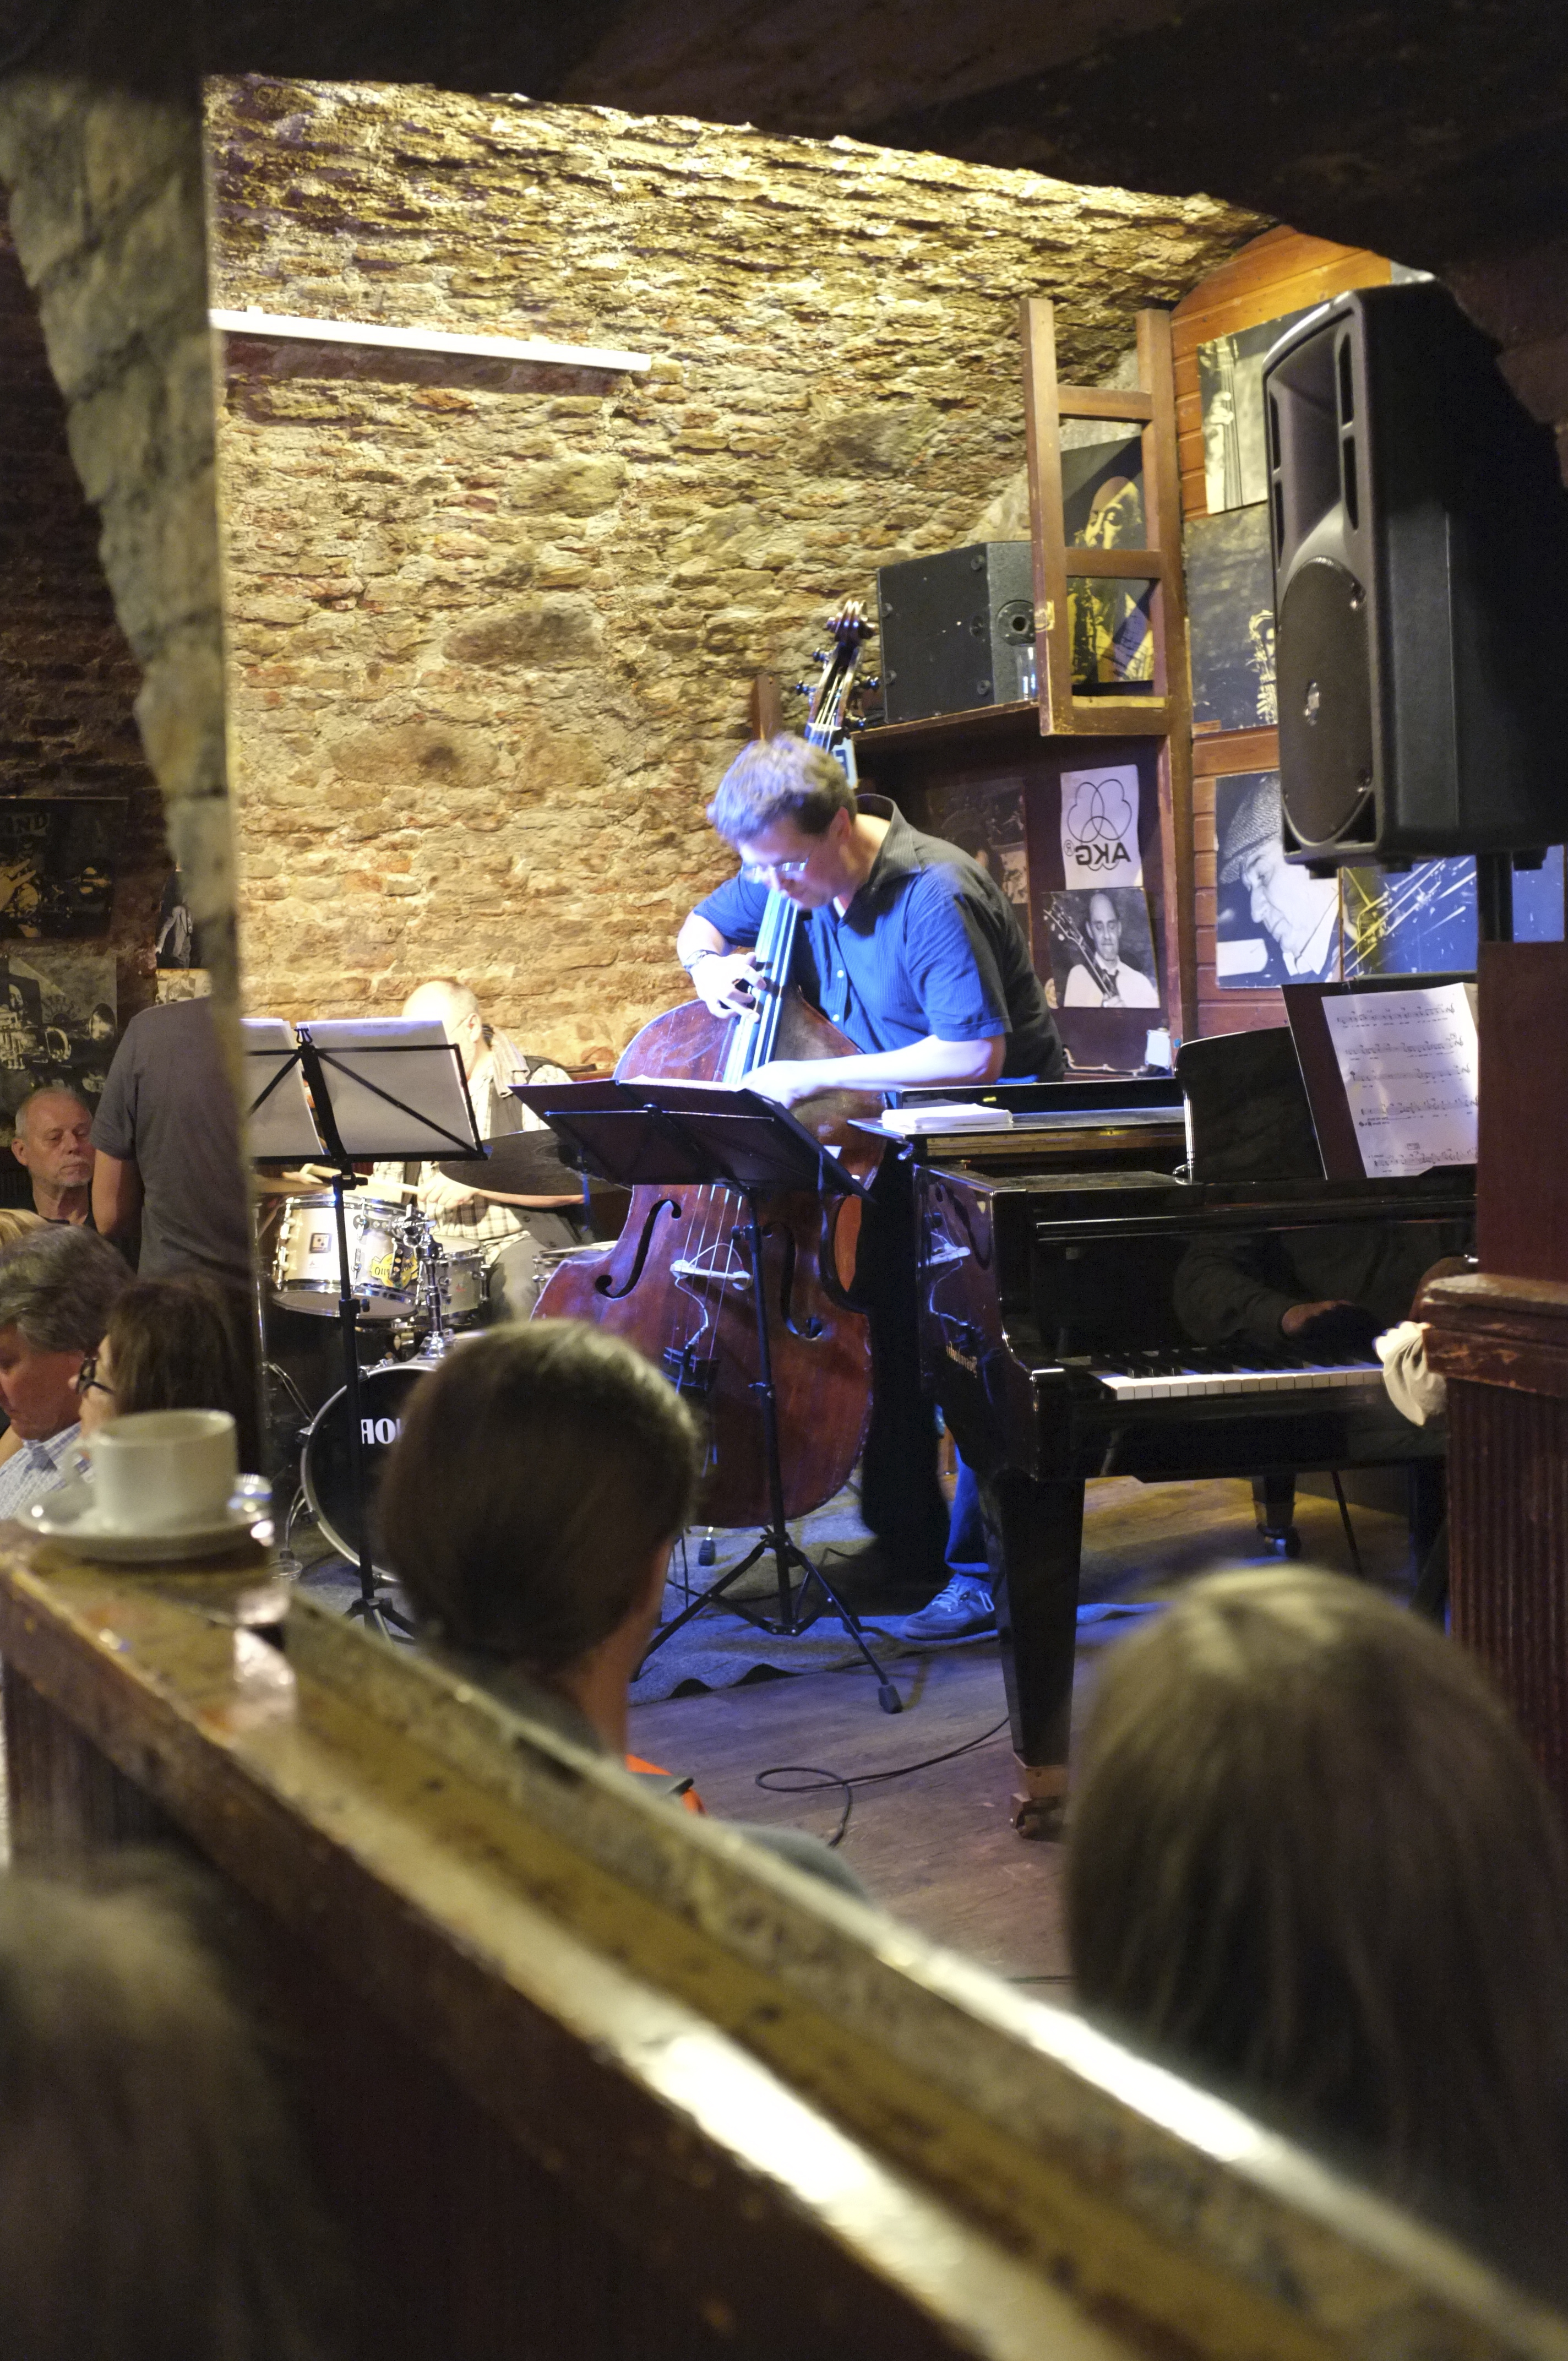
music, street, urban, recreation, fujifilm, musician, musical instrument, jazz, audio, vienna, x100, fuji, wien, finepixx100, musical instrument accessory